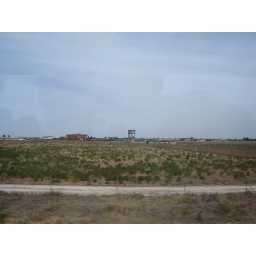
Although it looks like a deer stand out in a Texas pasture, this is actually a water tower for the farm.